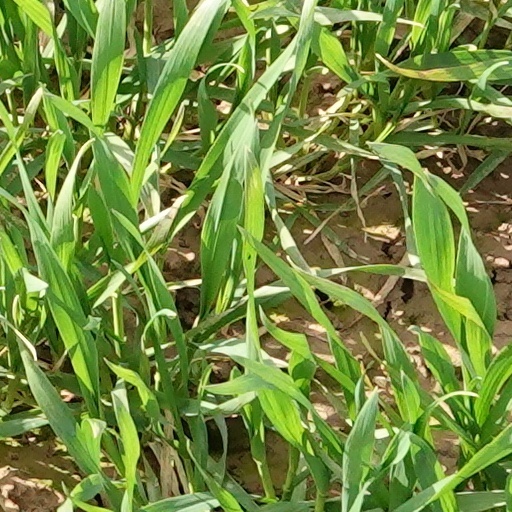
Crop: wheat